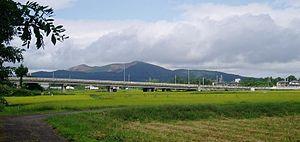
Le parc quasi national d'Oga est un parc quasi national situé sur la péninsule d'Oga, dans la préfecture d'Akita au Japon. Créé le 15 mai 1973, il s'étend sur une superficie de 81,56 km².